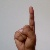
The image shows a hand gesture representing the letter 'D' in Indian Sign Language.